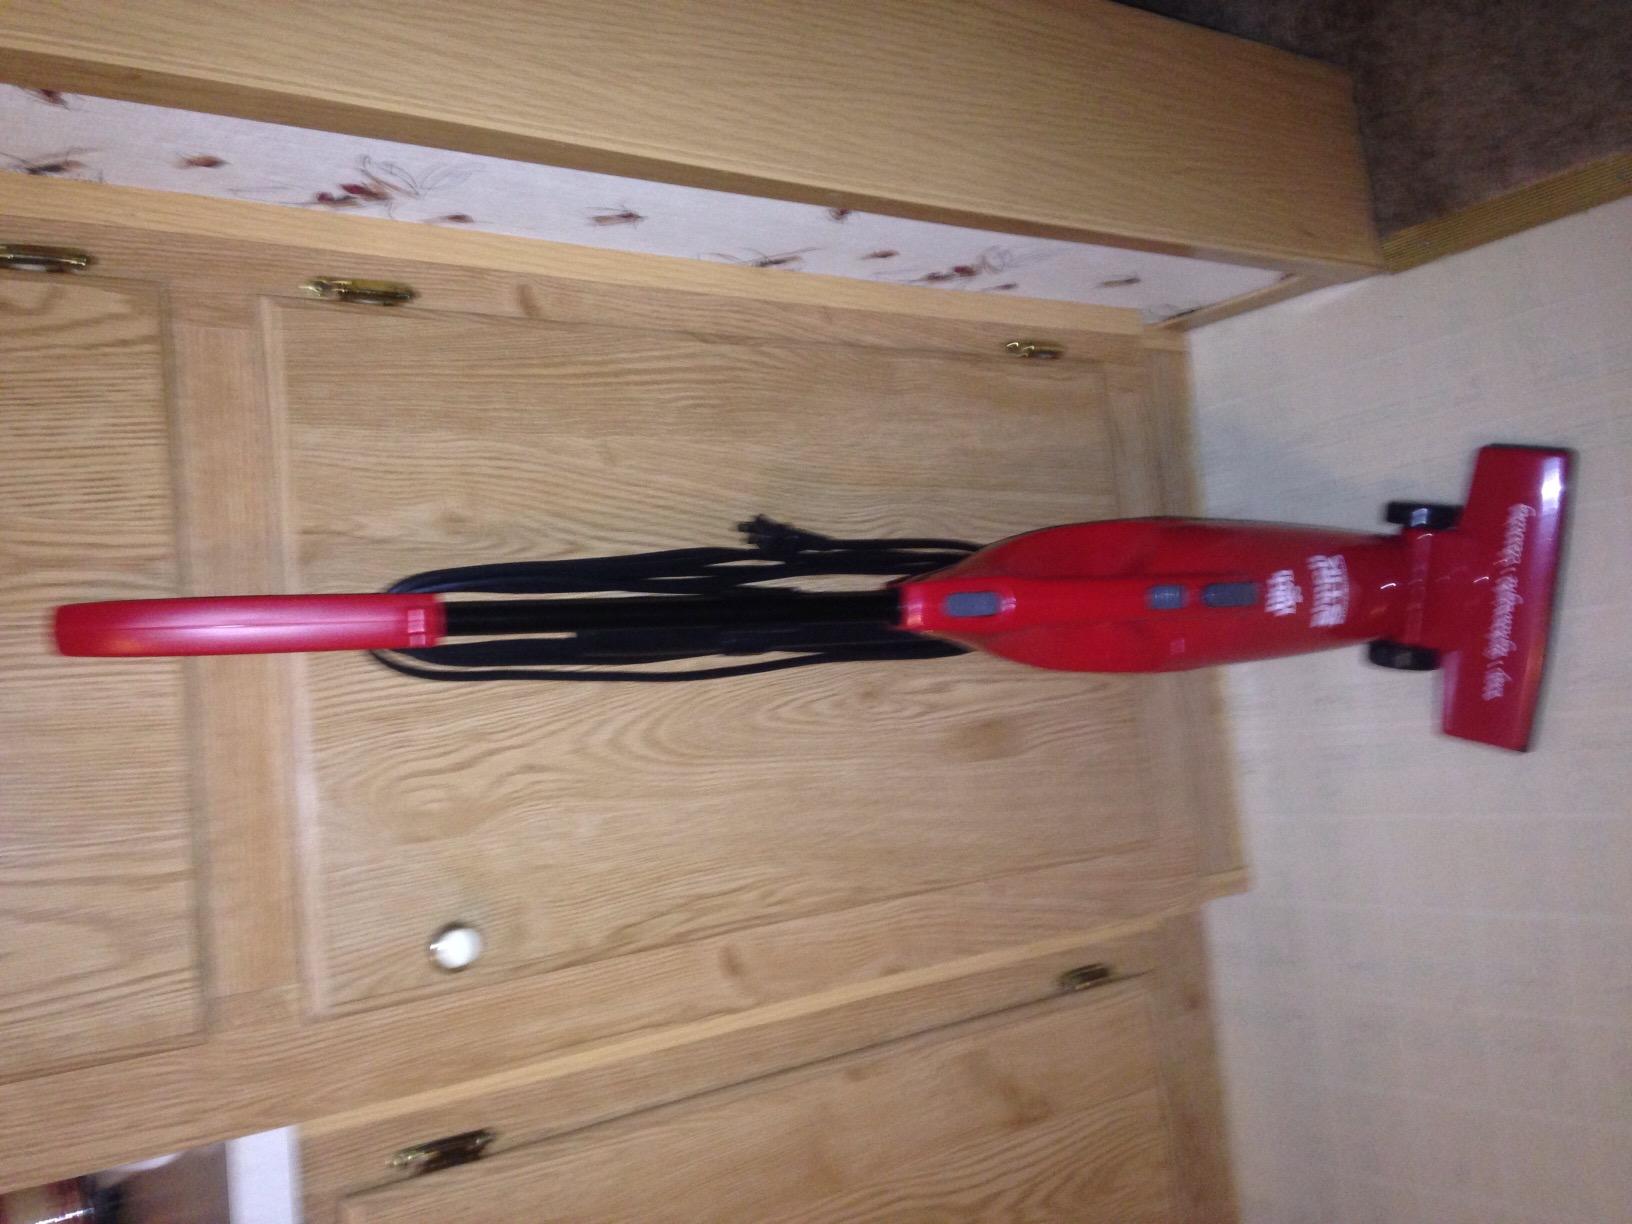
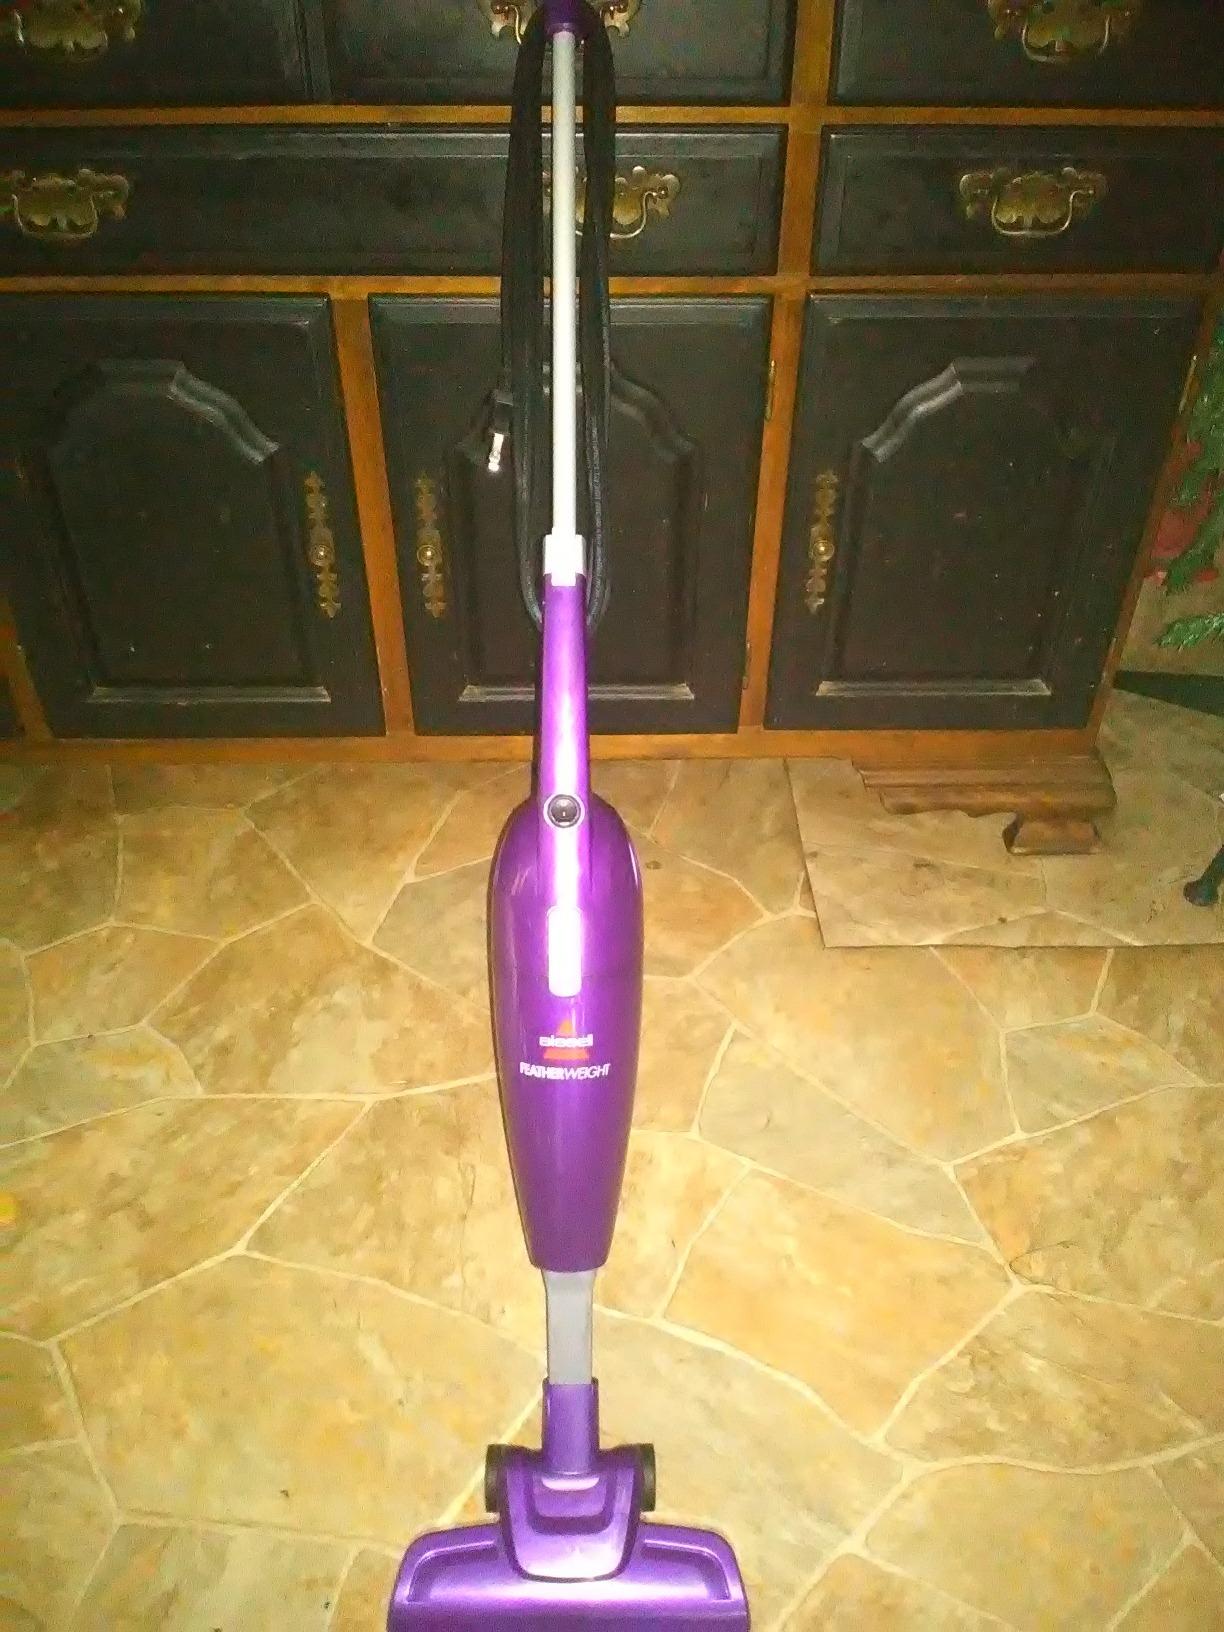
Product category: items_vacuum
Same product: no